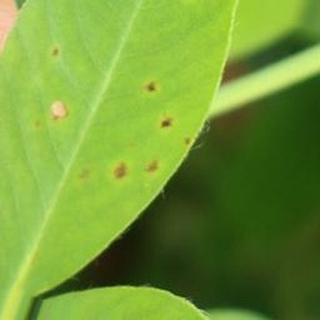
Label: groundnut_early_leaf_spot